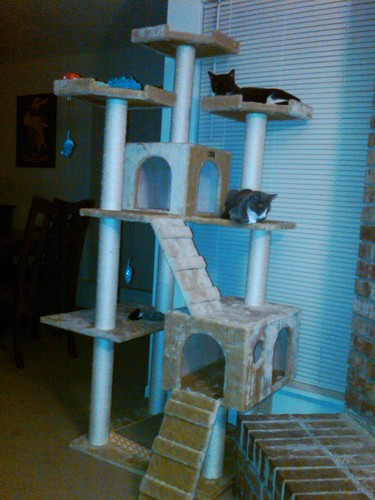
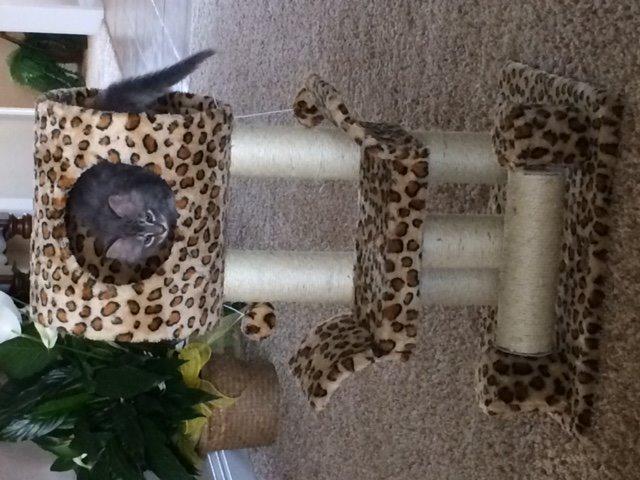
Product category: items_cat tree
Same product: no